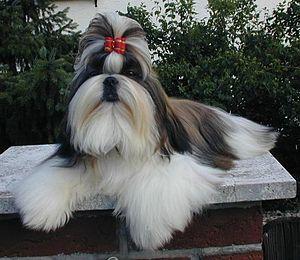
Le shih tzu est une race de chien appartenant au groupe des chiens du Tibet.